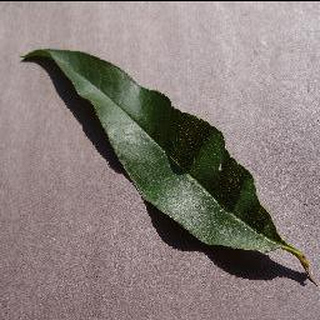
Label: healthy_peach